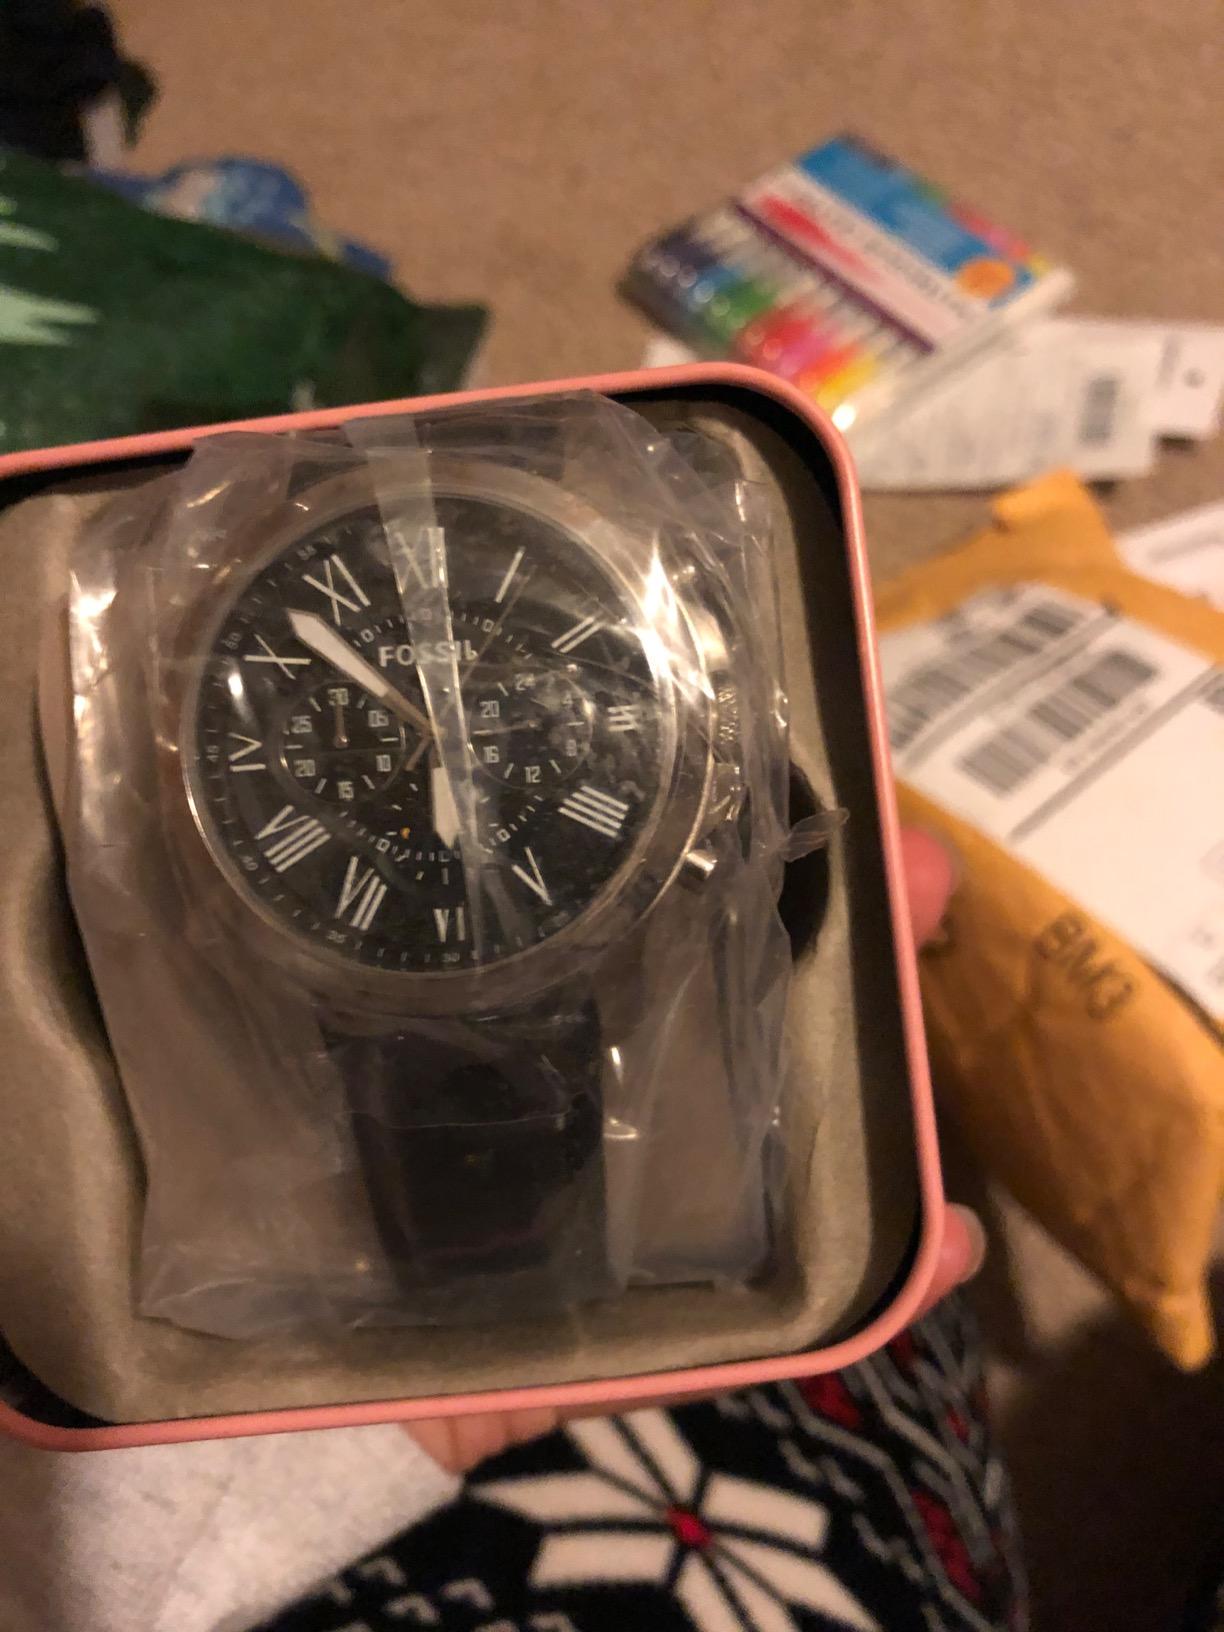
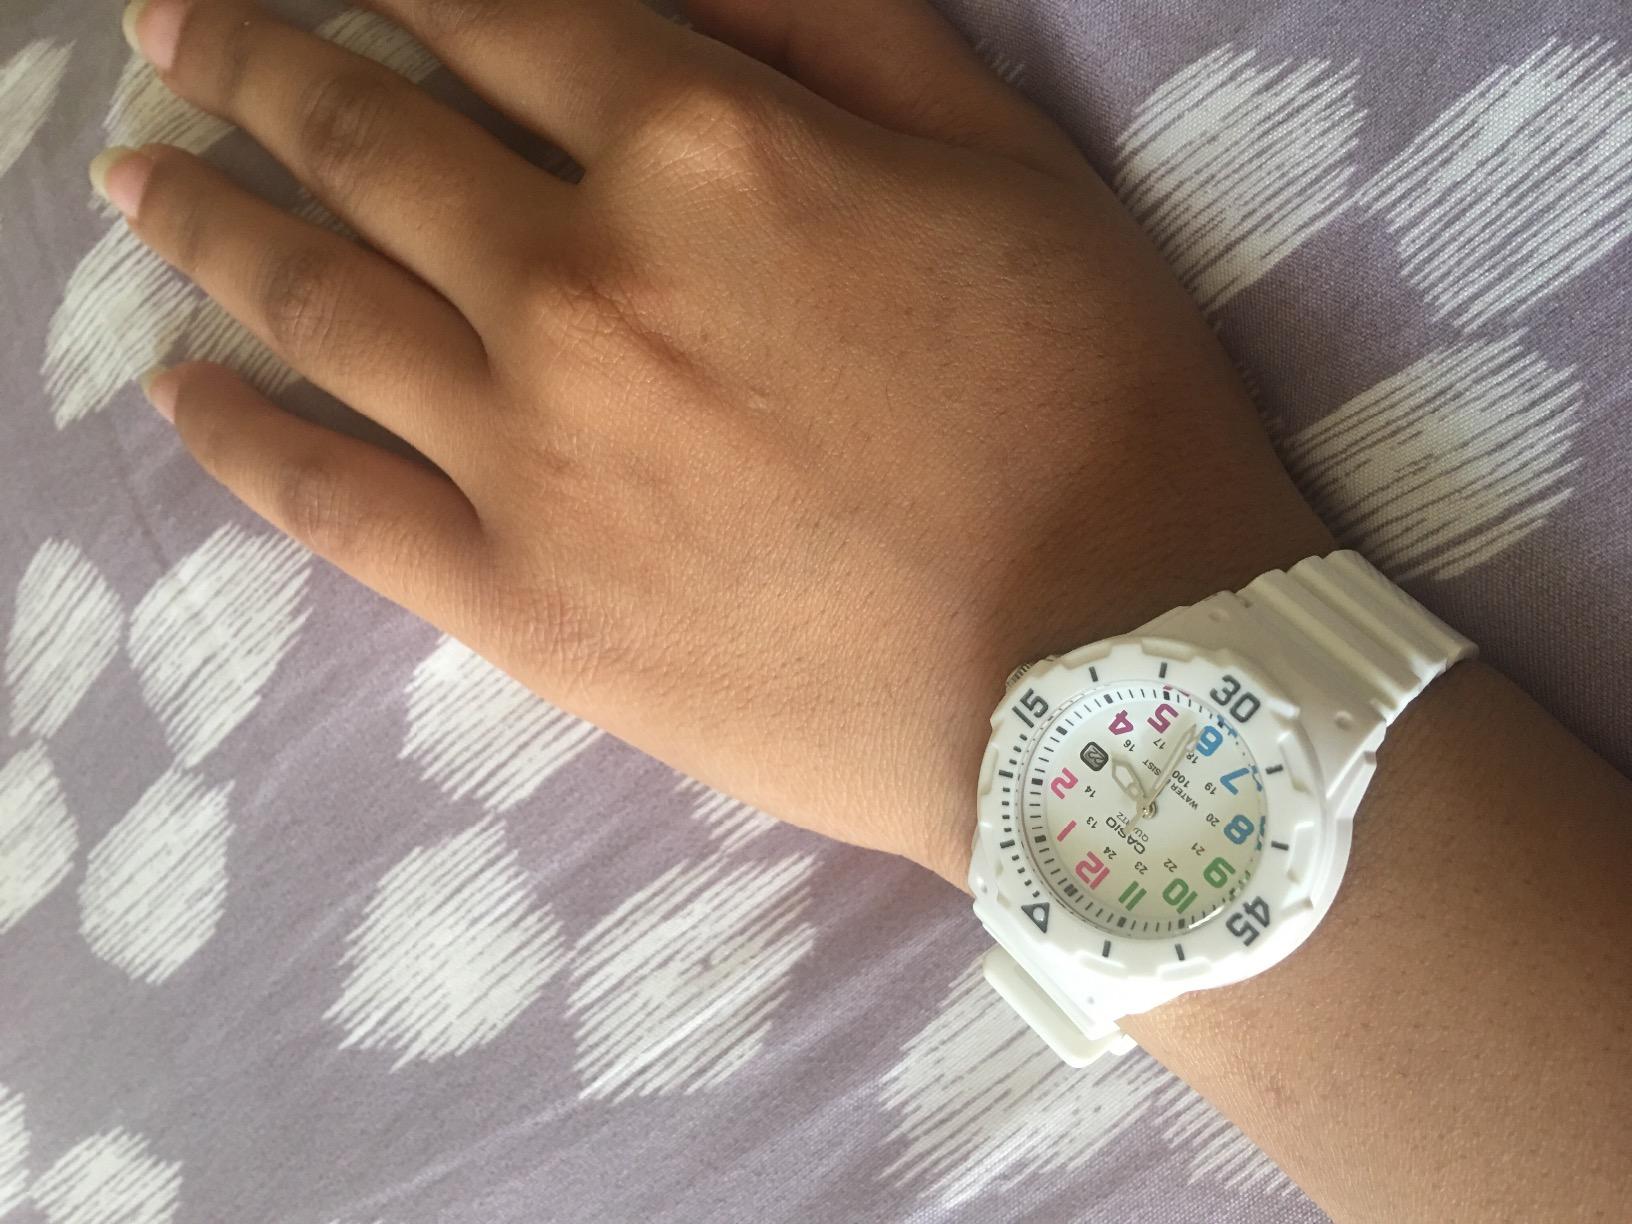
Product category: accessories_watch
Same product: no